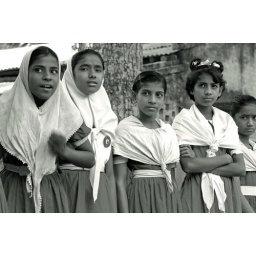
Pupils of a muslim school, standing in line in the courtyard in their blue uniform, some girls wearing their white muslim veil